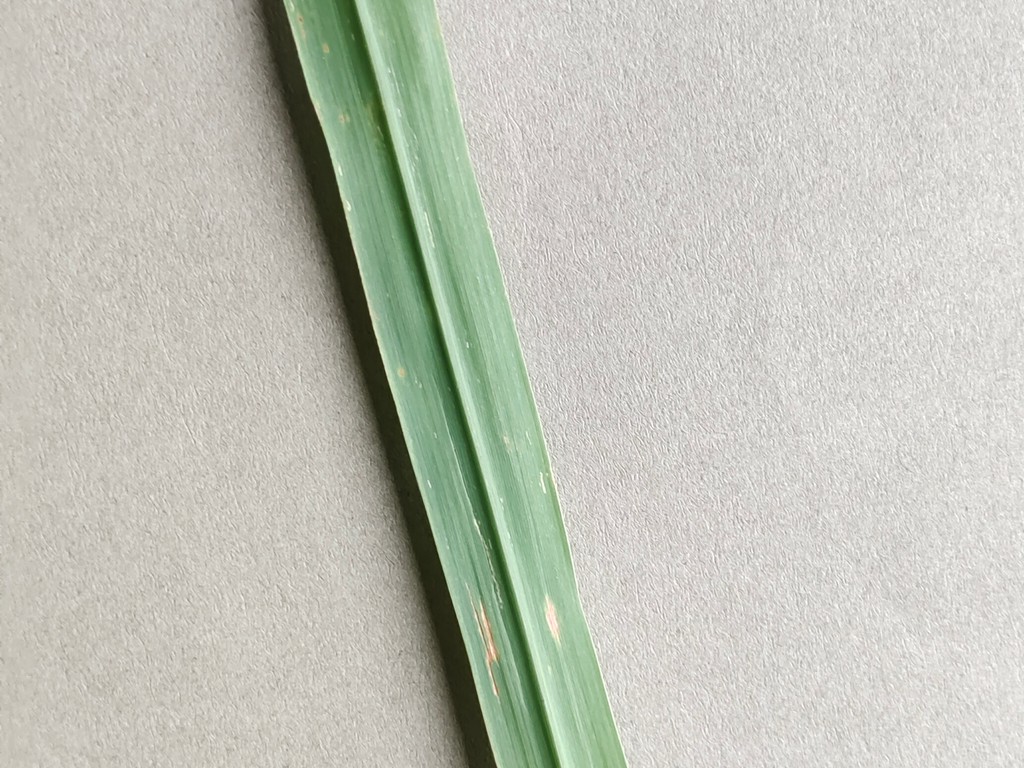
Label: Unhealthy